Clan Ross

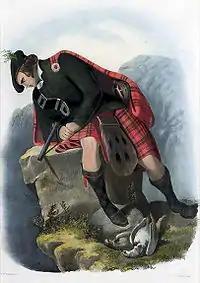
A romanticised Victorian-era illustration of a Ross clansman by R. R. McIan from "The Clans of the Scottish Highlands" published in 1845.

William III, Earl of Ross (6th Earl of Ross) died without male issue. The earldom of Ross and the chiefship of Clan Ross were then separated. The chiefship of the Clan Ross passed to Earl William's brother Hugh Ross of Rariches (1st of Balnagown), who was granted a charter, in 1374, for the lands of Balnagowan. The earldom of Ross passed through a female line, and that later led to dispute between two rival claimants—the Lord of the Isles and the Duke of Albany. This resulted in the Battle of Harlaw in 1411 where the Clan Ross fought with the Highlanders in support of the Lord of the Isles against an army led by the Earl of Mar under the urging of Robert, Duke of Albany. They were successful in defeating Mar.